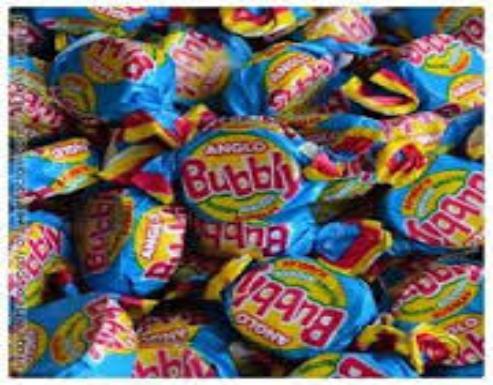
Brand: Anglo Bubbly
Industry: Food